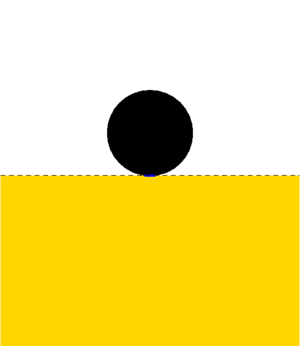
Lorsqu'on presse une sphère contre un matériau élastique, la surface de contact augmente.
En génie mécanique et en tribologie, le contact de Hertz est une description, due à Heinrich Rudolf Hertz, de la contrainte au sein de deux objets élastiques en contact. La description du contact de Hertz, obtenue en 1880 et publiée en 1881, s'applique au contact de deux sphères de rayons différents.